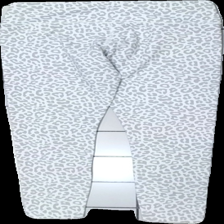
View: back
Type: Tights
Category: Children
Brand: Not in the list
Brand text on label: Endurance
Colors: White, Grey
Material: 100% polyester
Pattern: Animal print
Cut: Tight
Size: 152
Season: All
Price range: <50
Recommended usage: Reuse
Description: tränings tights